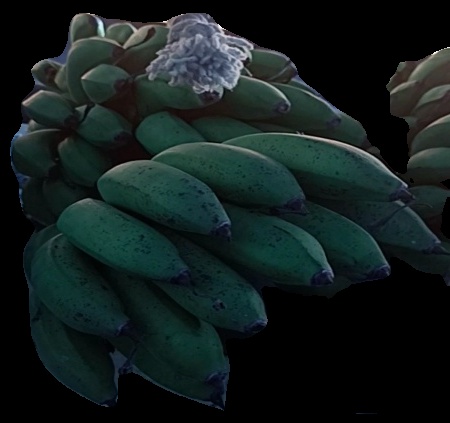
Variety: rasbale
Grade: grade2